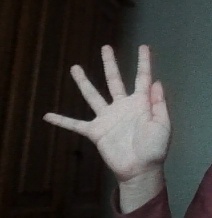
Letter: sheen